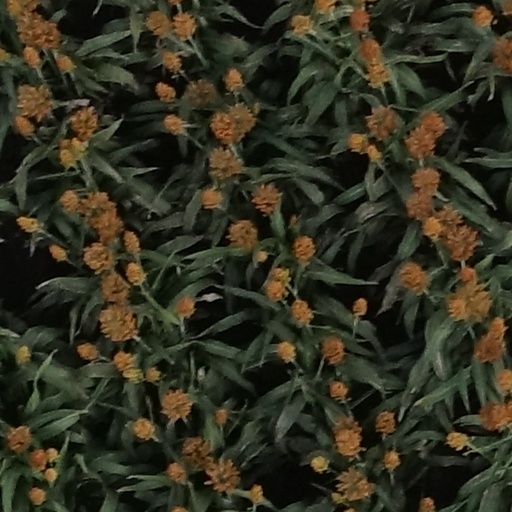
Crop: sorghum